Rosita (Sesame Street)

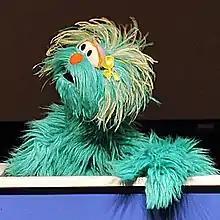

Rosita is a Muppet character on the children's television series "Sesame Street". Fluent in both English and Spanish, she is the first regular bilingual Muppet on the show. Rosita comes from Mexican descent and likes to play the guitar.